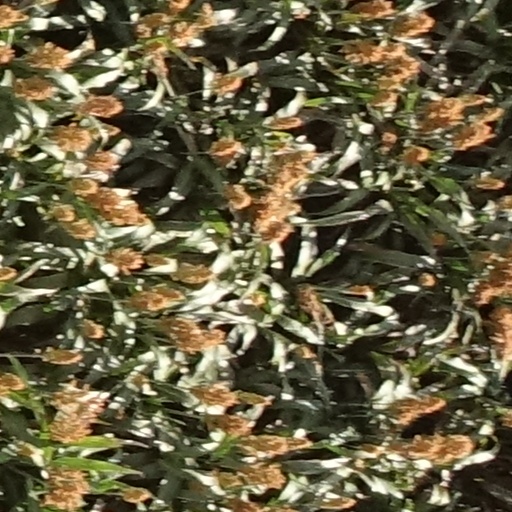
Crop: sorghum